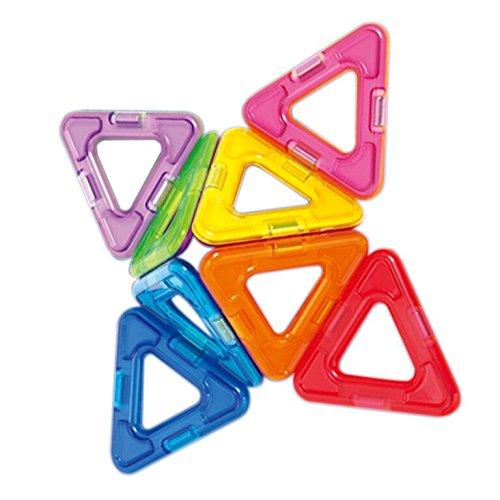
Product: Magformers Triangles Set (8-Pieces) Magnetic Building Blocks, Educational Magnetic Tiles Kit , Magnetic Construction STEM Set
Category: Toys & Games | Building Toys | Building Sets
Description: The original and authentic Magformers.
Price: $19.99
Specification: ProductDimensions:7.5x2.5x11.5inches|ItemWeight:5ounces|ShippingWeight:5ounces(Viewshippingratesandpolicies)|DomesticShipping:ItemcanbeshippedwithinU.S.|InternationalShipping:ThisitemcanbeshippedtoselectcountriesoutsideoftheU.S.LearnMore|ASIN:B008A07OPG|Itemmodelnumber:63085|Manufacturerrecommendedage:6yearsandup